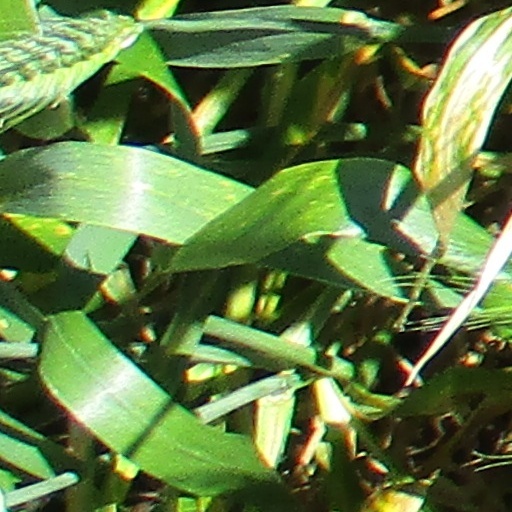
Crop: wheat